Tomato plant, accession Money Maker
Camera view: horizontal (90 deg, fisheye); turntable rotation: 210 degrees
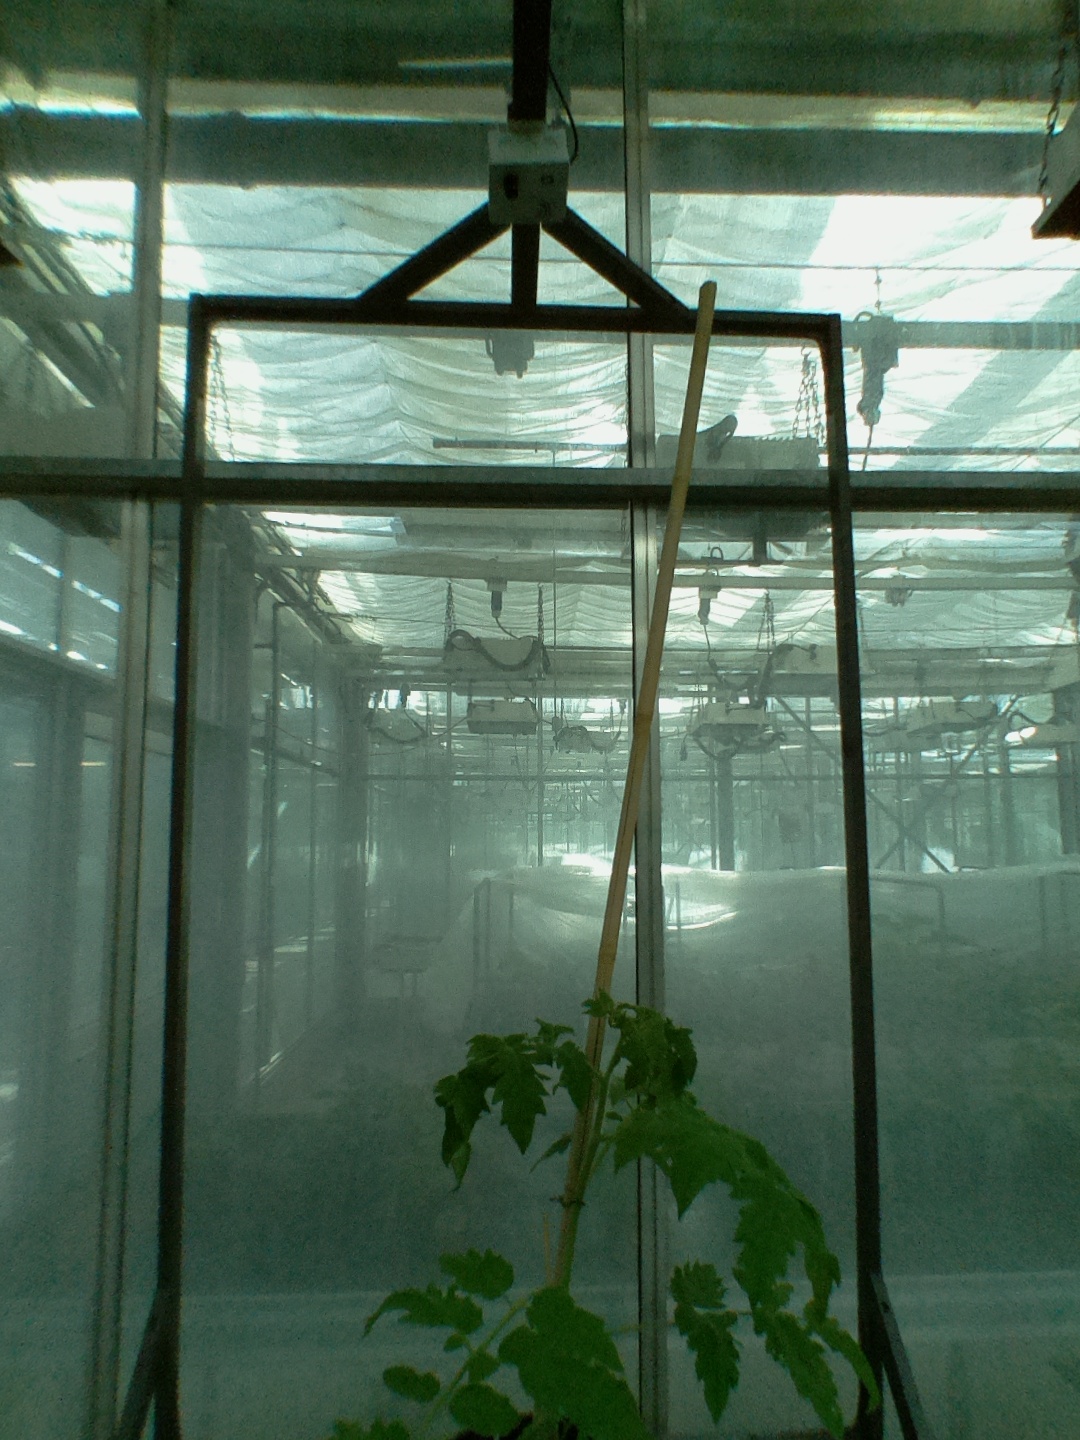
BBCH growth stage 13: 6 of true leaves visible